Manushi Chhillar

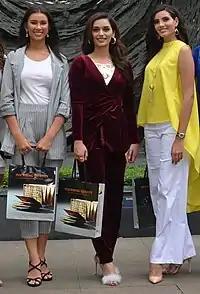
Chhillar (center) together with Miss World Indonesia 2017-Achintya Holte Nilsen (left) and Miss World 2016-Stephanie Del Valle (right) visiting National Museum of Indonesia on 21 February 2018.

Chhillar represented India at Miss World 2017, where she became a finalist in the Top Model, People's Choice, and Multimedia competitions, and was the winner of the Head-to-Head Challenge from Group Nine and co-winner of the Beauty with a Purpose competition. She is India's fourth Beauty with a Purpose winner at Miss World and the first woman to win Miss World and Beauty with a Purpose jointly. Chhillar's Beauty with a Purpose project was titled Project Shakti. The campaign's goal is to spread awareness about menstrual hygiene. She visited about 20 villages for the project and treated over 5,000 women.